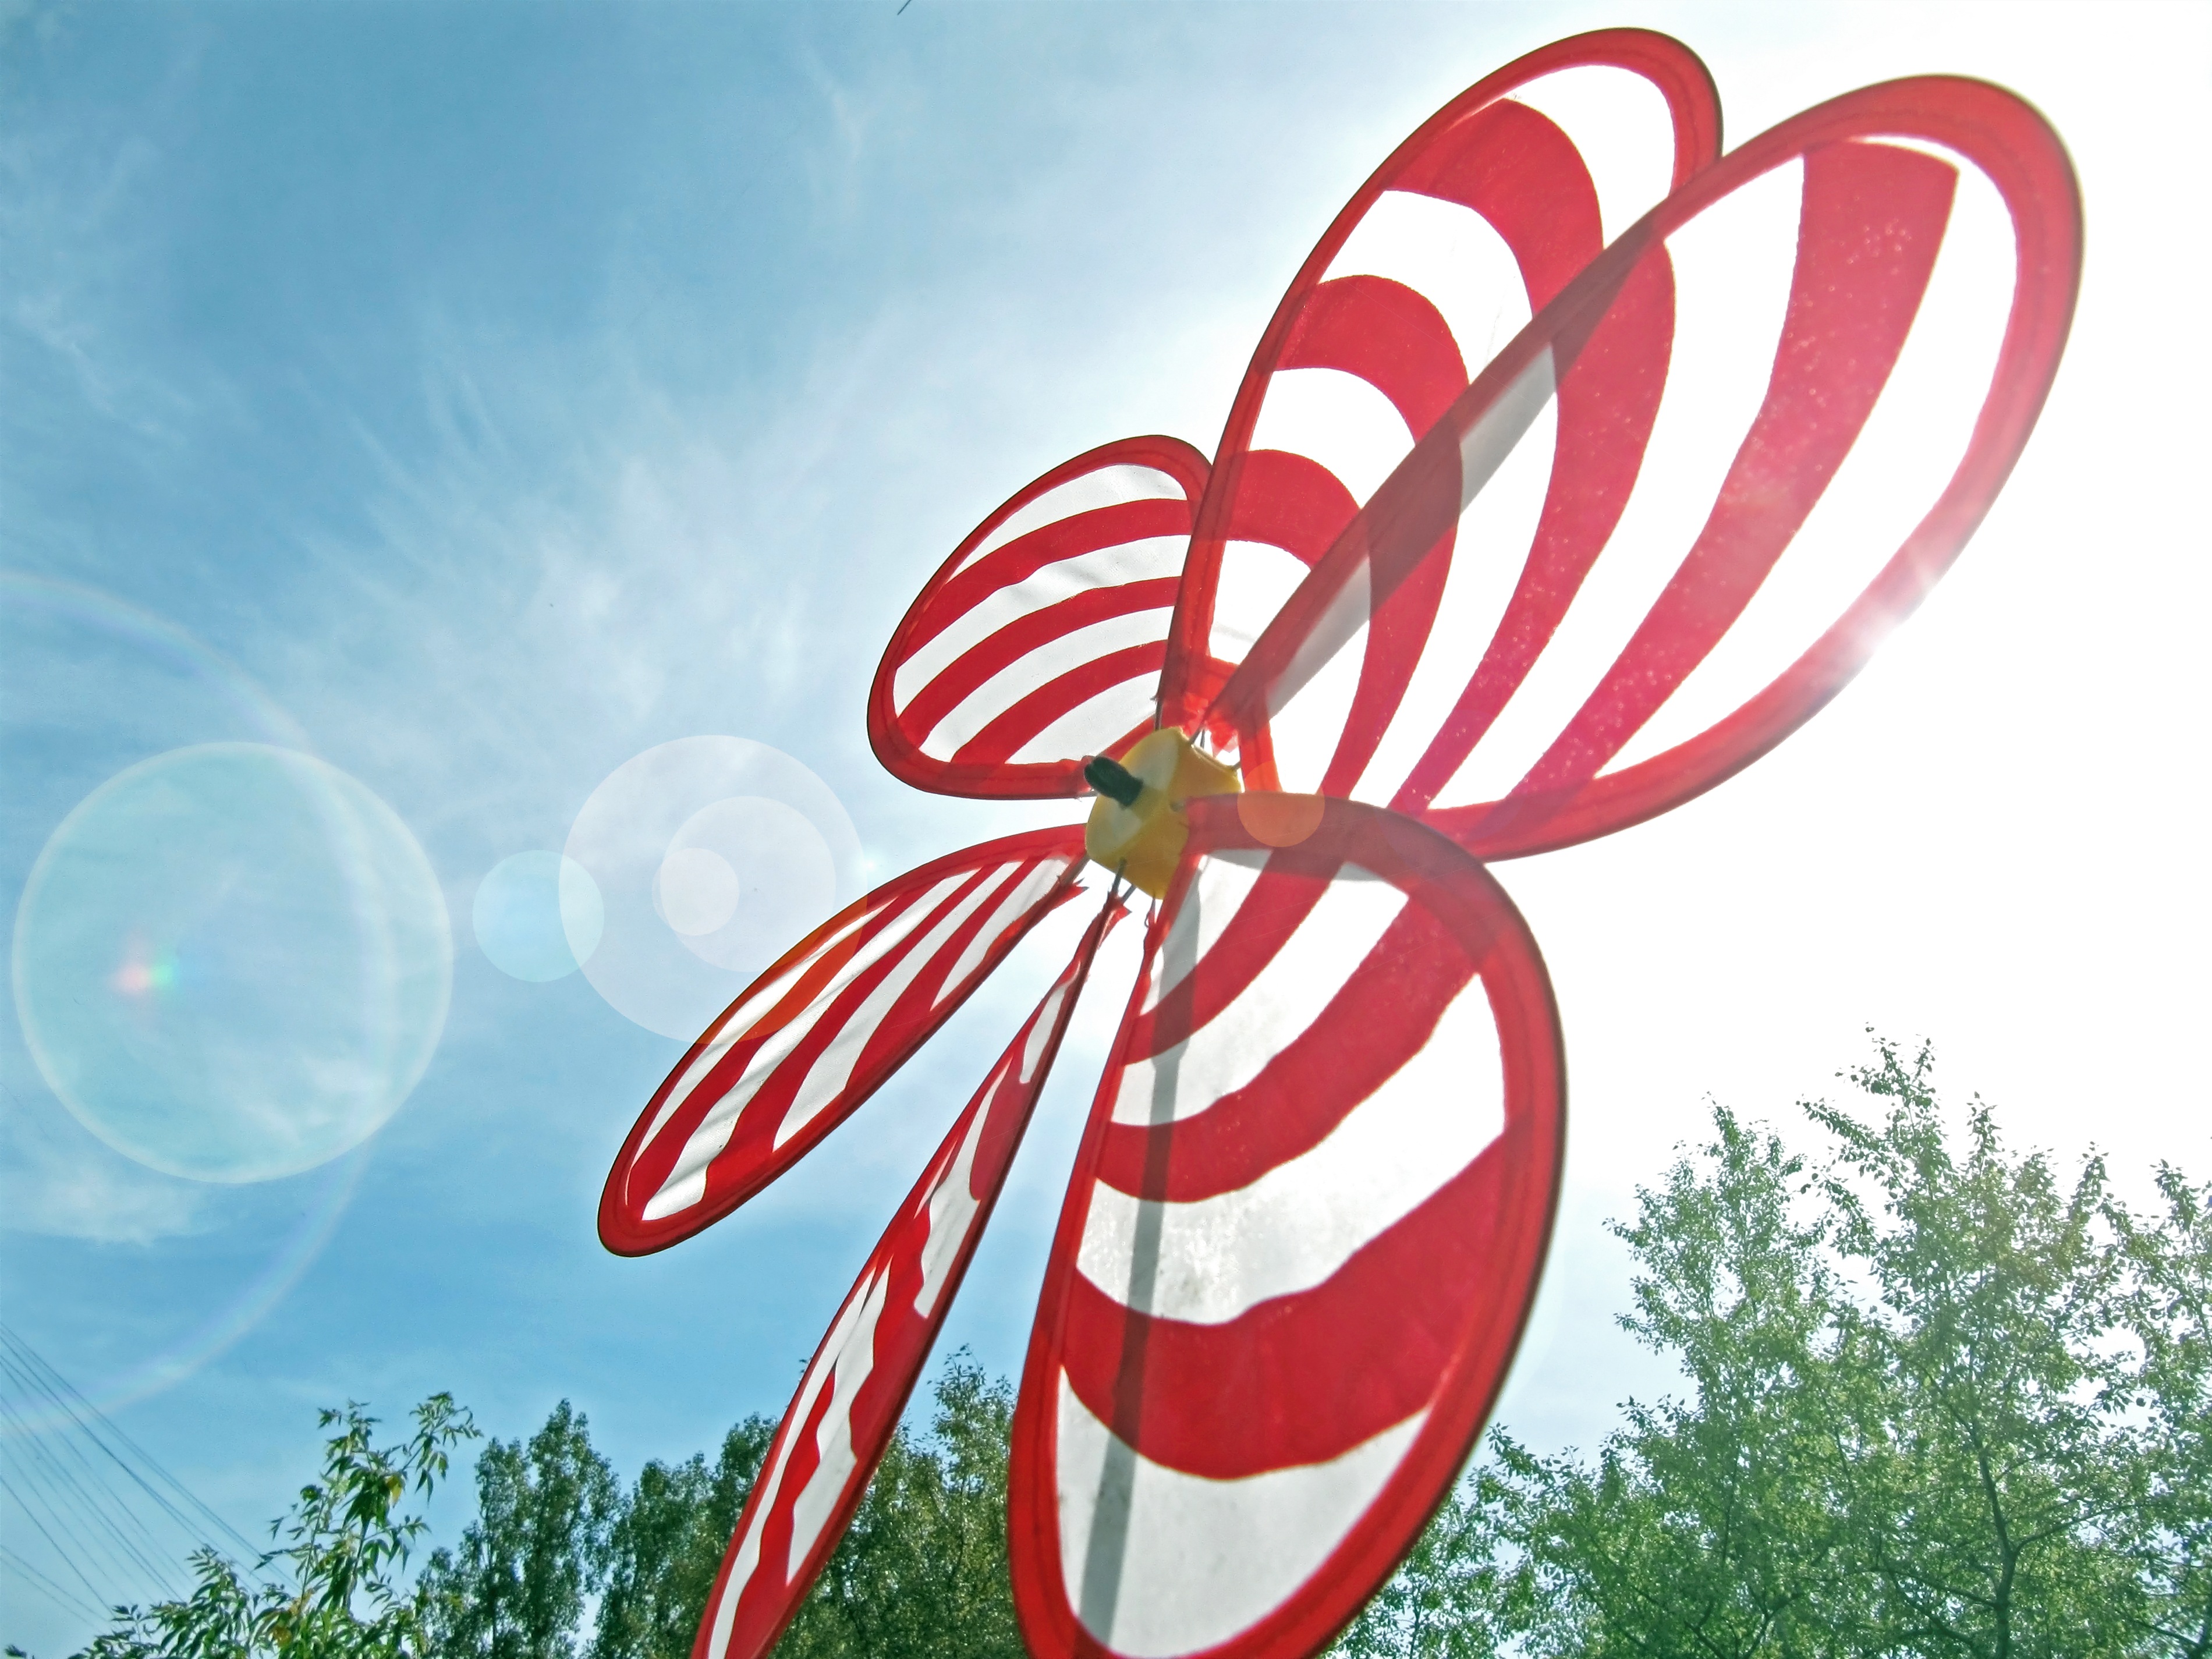
light, sunshine, sun, wheel, sunlight, morning, windmill, wind, summer, motion, decoration, spring, green, flag, weather, garden, close, toy, pinwheel, striped, blue sky, fabric, lens flare, trees, outdoors, sunny, one, rotation, bright, blades, big, day, soft, renewable energy, propeller, simple, top, fans, thin, woven, lightweight, tree tops, whirligig, plaything, red and white, spinner, fine weather, rotator, effortless, stripy, good fan, wind driven, vanes, without people